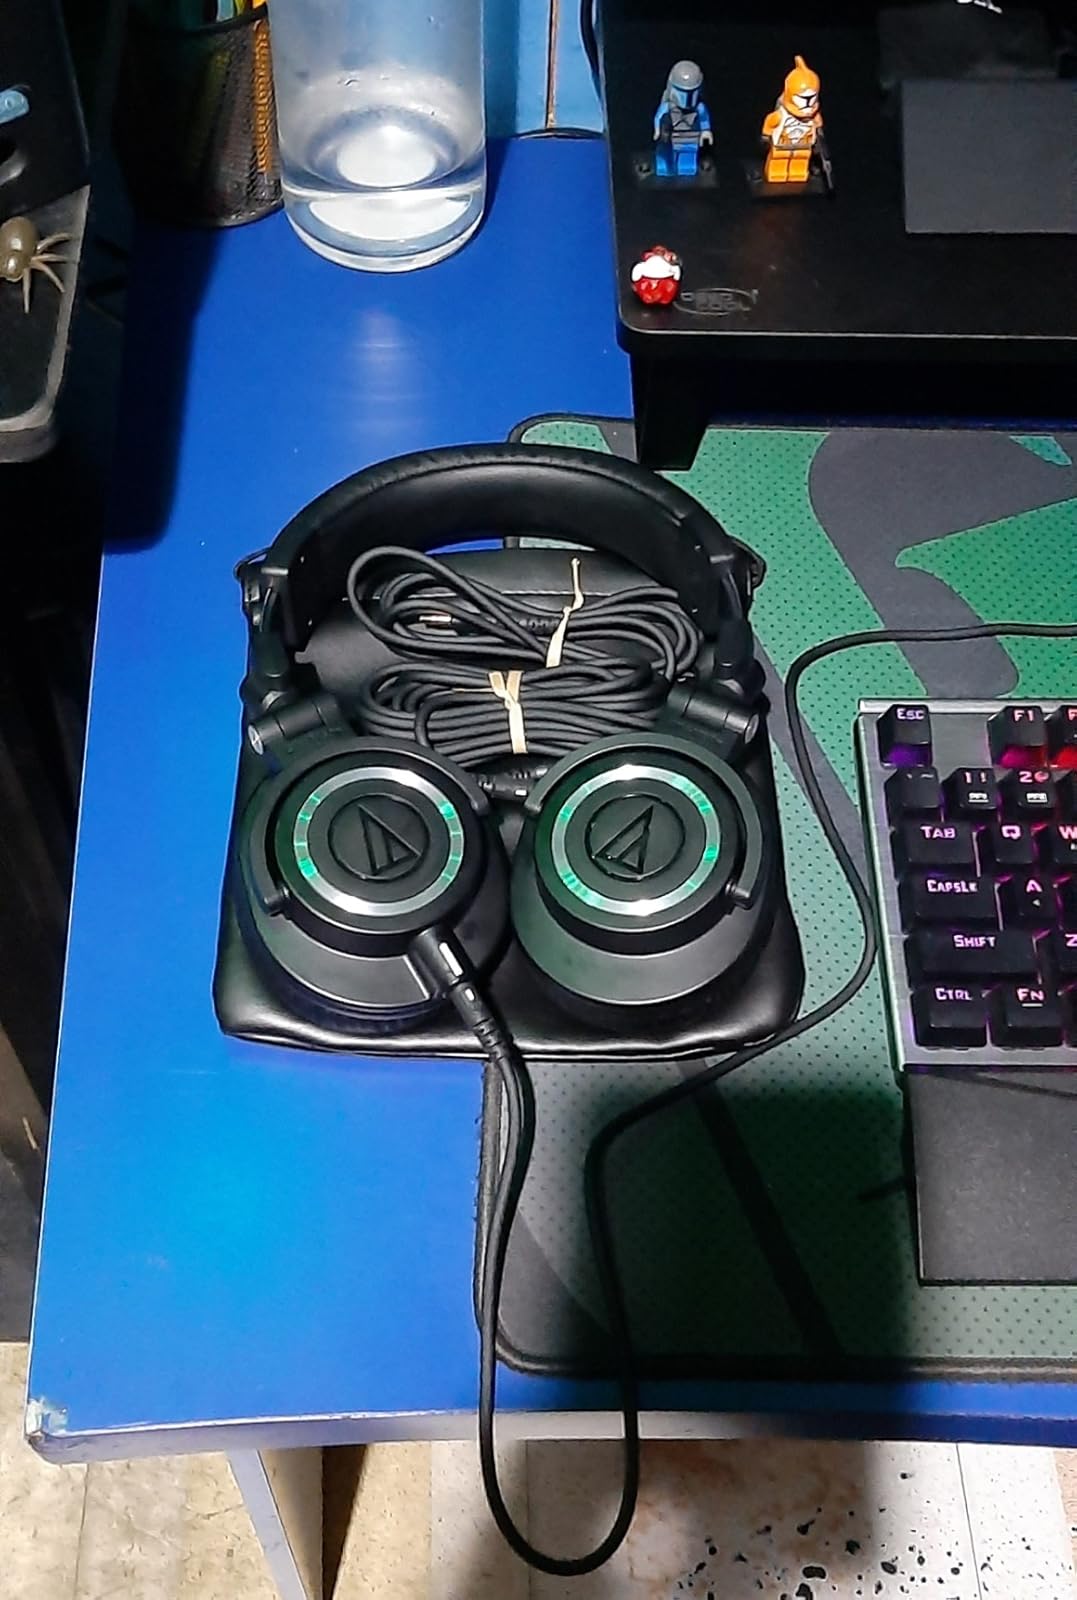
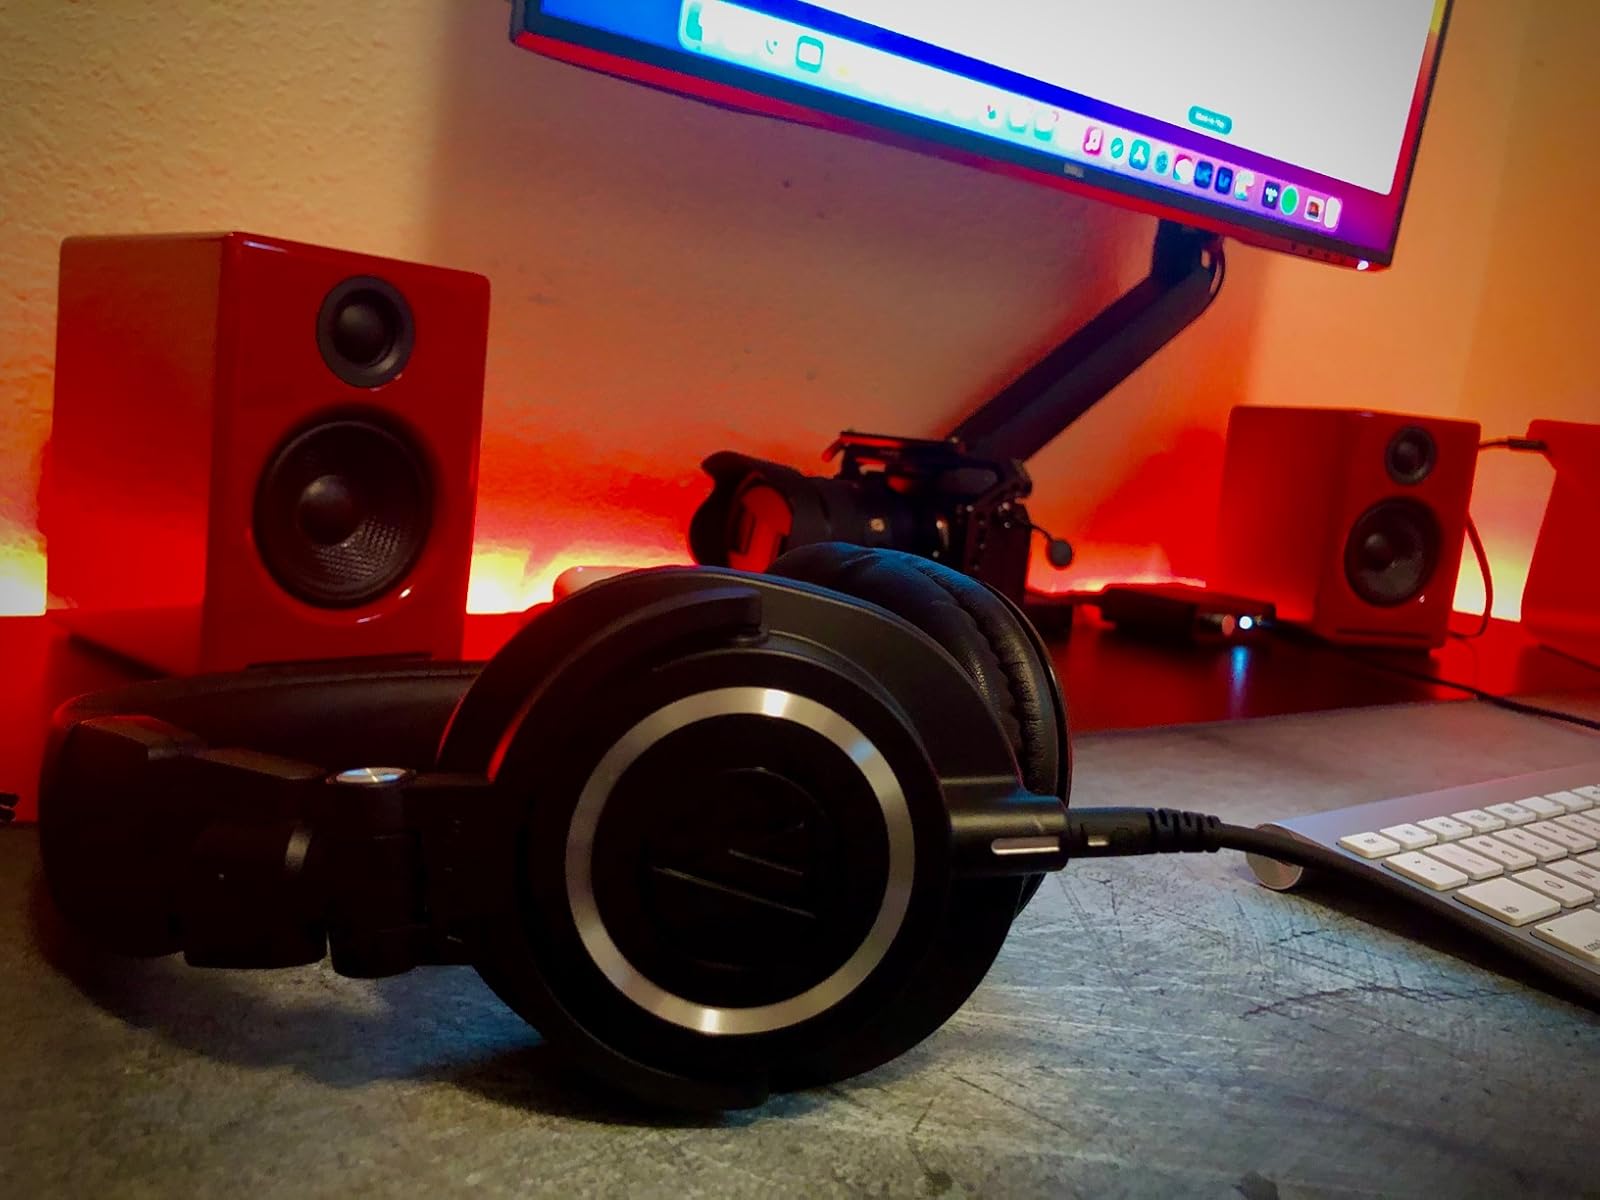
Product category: headphones
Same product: yes